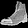
Label: Ankle boot